Oleksandr Ksenofontov

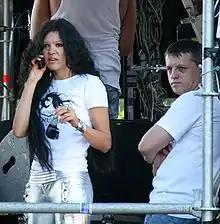
Ruslana and Oleksandr

Oleksandr Ksenofontov or Xenophontov (born 14 April 1968) is a Soviet (prior to 1991) Ukrainian record producer and lyricist. He is the husband of the winner of the Eurovision Song Contest 2004, Ruslana. Ksenofontov wrote the lyrics to the winning song, "Wild Dances". They have been married since 28 December 1995. He is also a lead singer of legendary Ukrainian rock group Tea Fan Club. Together with Ruslana, he is the owner of the Luxen Company.